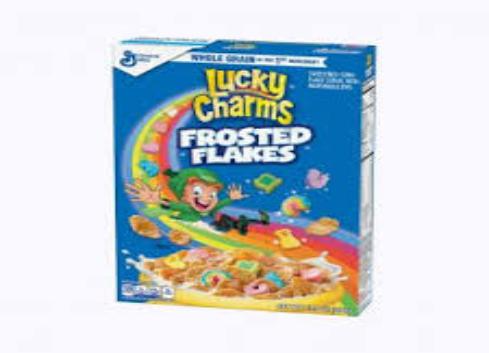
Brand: Berry Lucky Charms
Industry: Food